Brauweiler, Rhineland-Palatinate

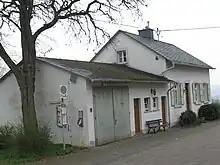
Hauptstraße 2 – former school

Brauweiler has a local history and cultural club ("Heimat- und Kulturverein Brauweiler e.V.").